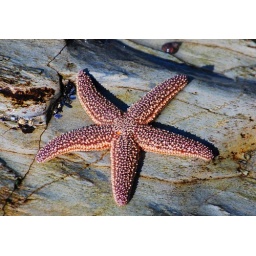
While walking along rocks near the lighthouse on Conanicut Island, Rhode Island